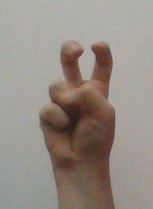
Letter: toot